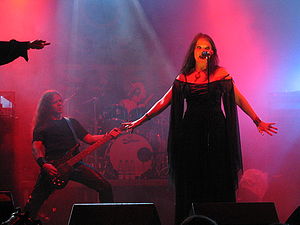
Tristania
Tristania er et gothic metal-band fra Norge, som blev dannet i slutningen af 1996 af Morten Veland, Einar Moen og Kenneth Olsson.